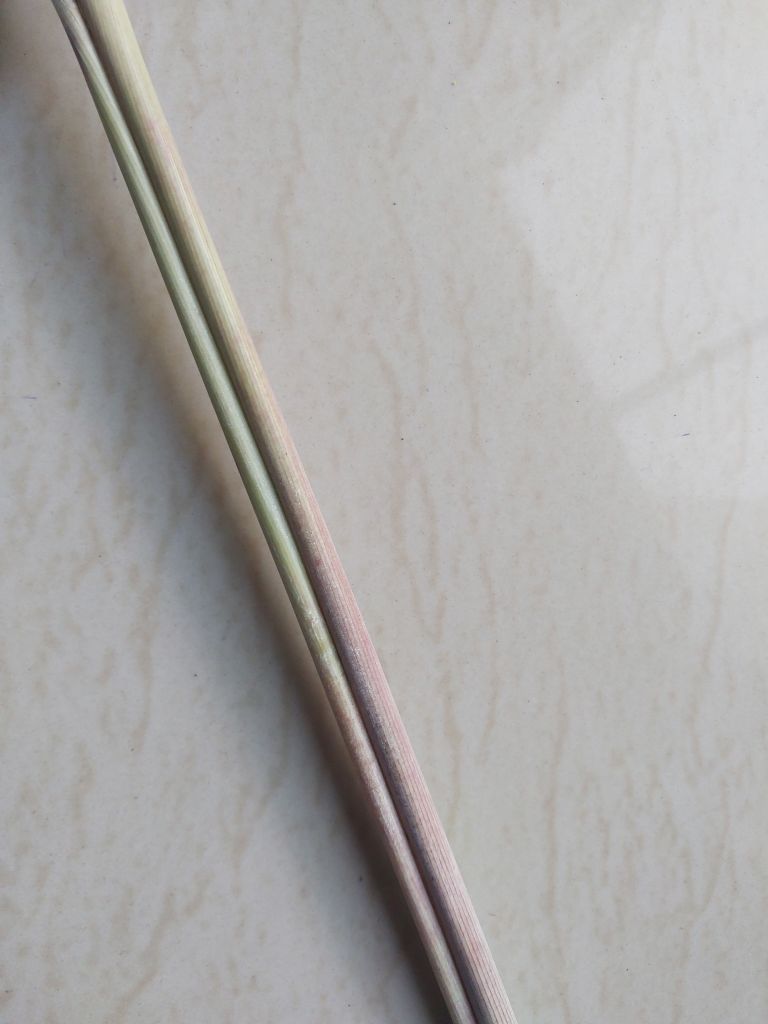
Label: Pokkah Boeng